Lily Morris

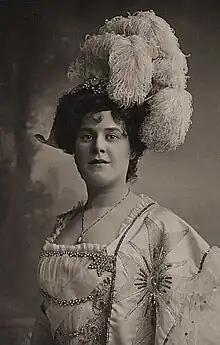
Lily Morris as Jack in "Jack and Jill" at the Prince's Theatre, Bristol (1907)

Lily Morris (born Lilles Mary Crosby; 30 September 1882 – 3 October 1952) was an English music hall performer, who specialised in singing comedic songs, notably "Why Am I Always the Bridesmaid" and "Don't Have Any More, Missus Moore".